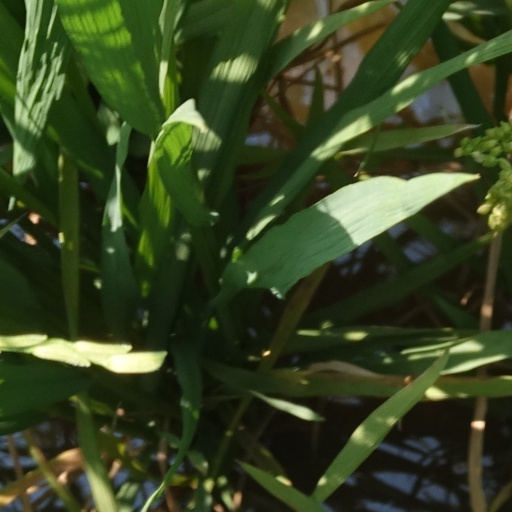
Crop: rice